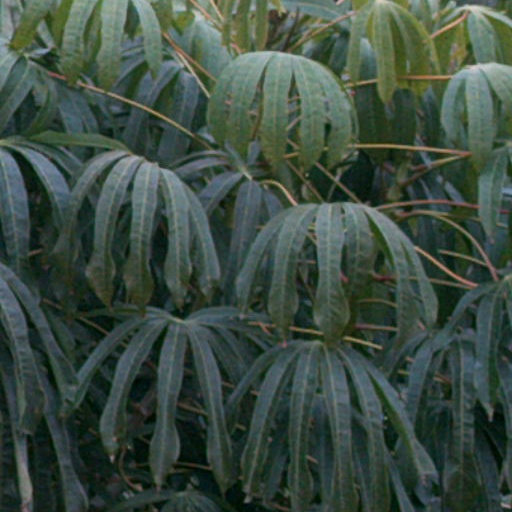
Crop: cassava